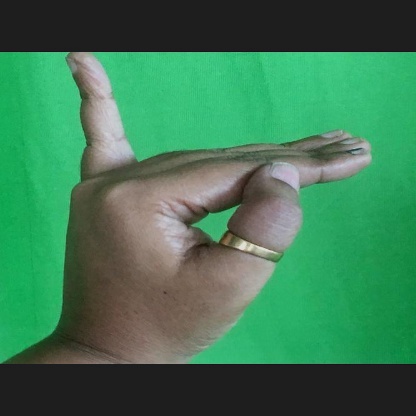
Mudra: Hamsapaksha